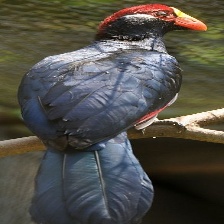
Species: VIOLET TURACO
Scientific name: MUSOPHAGA VIOLACEA